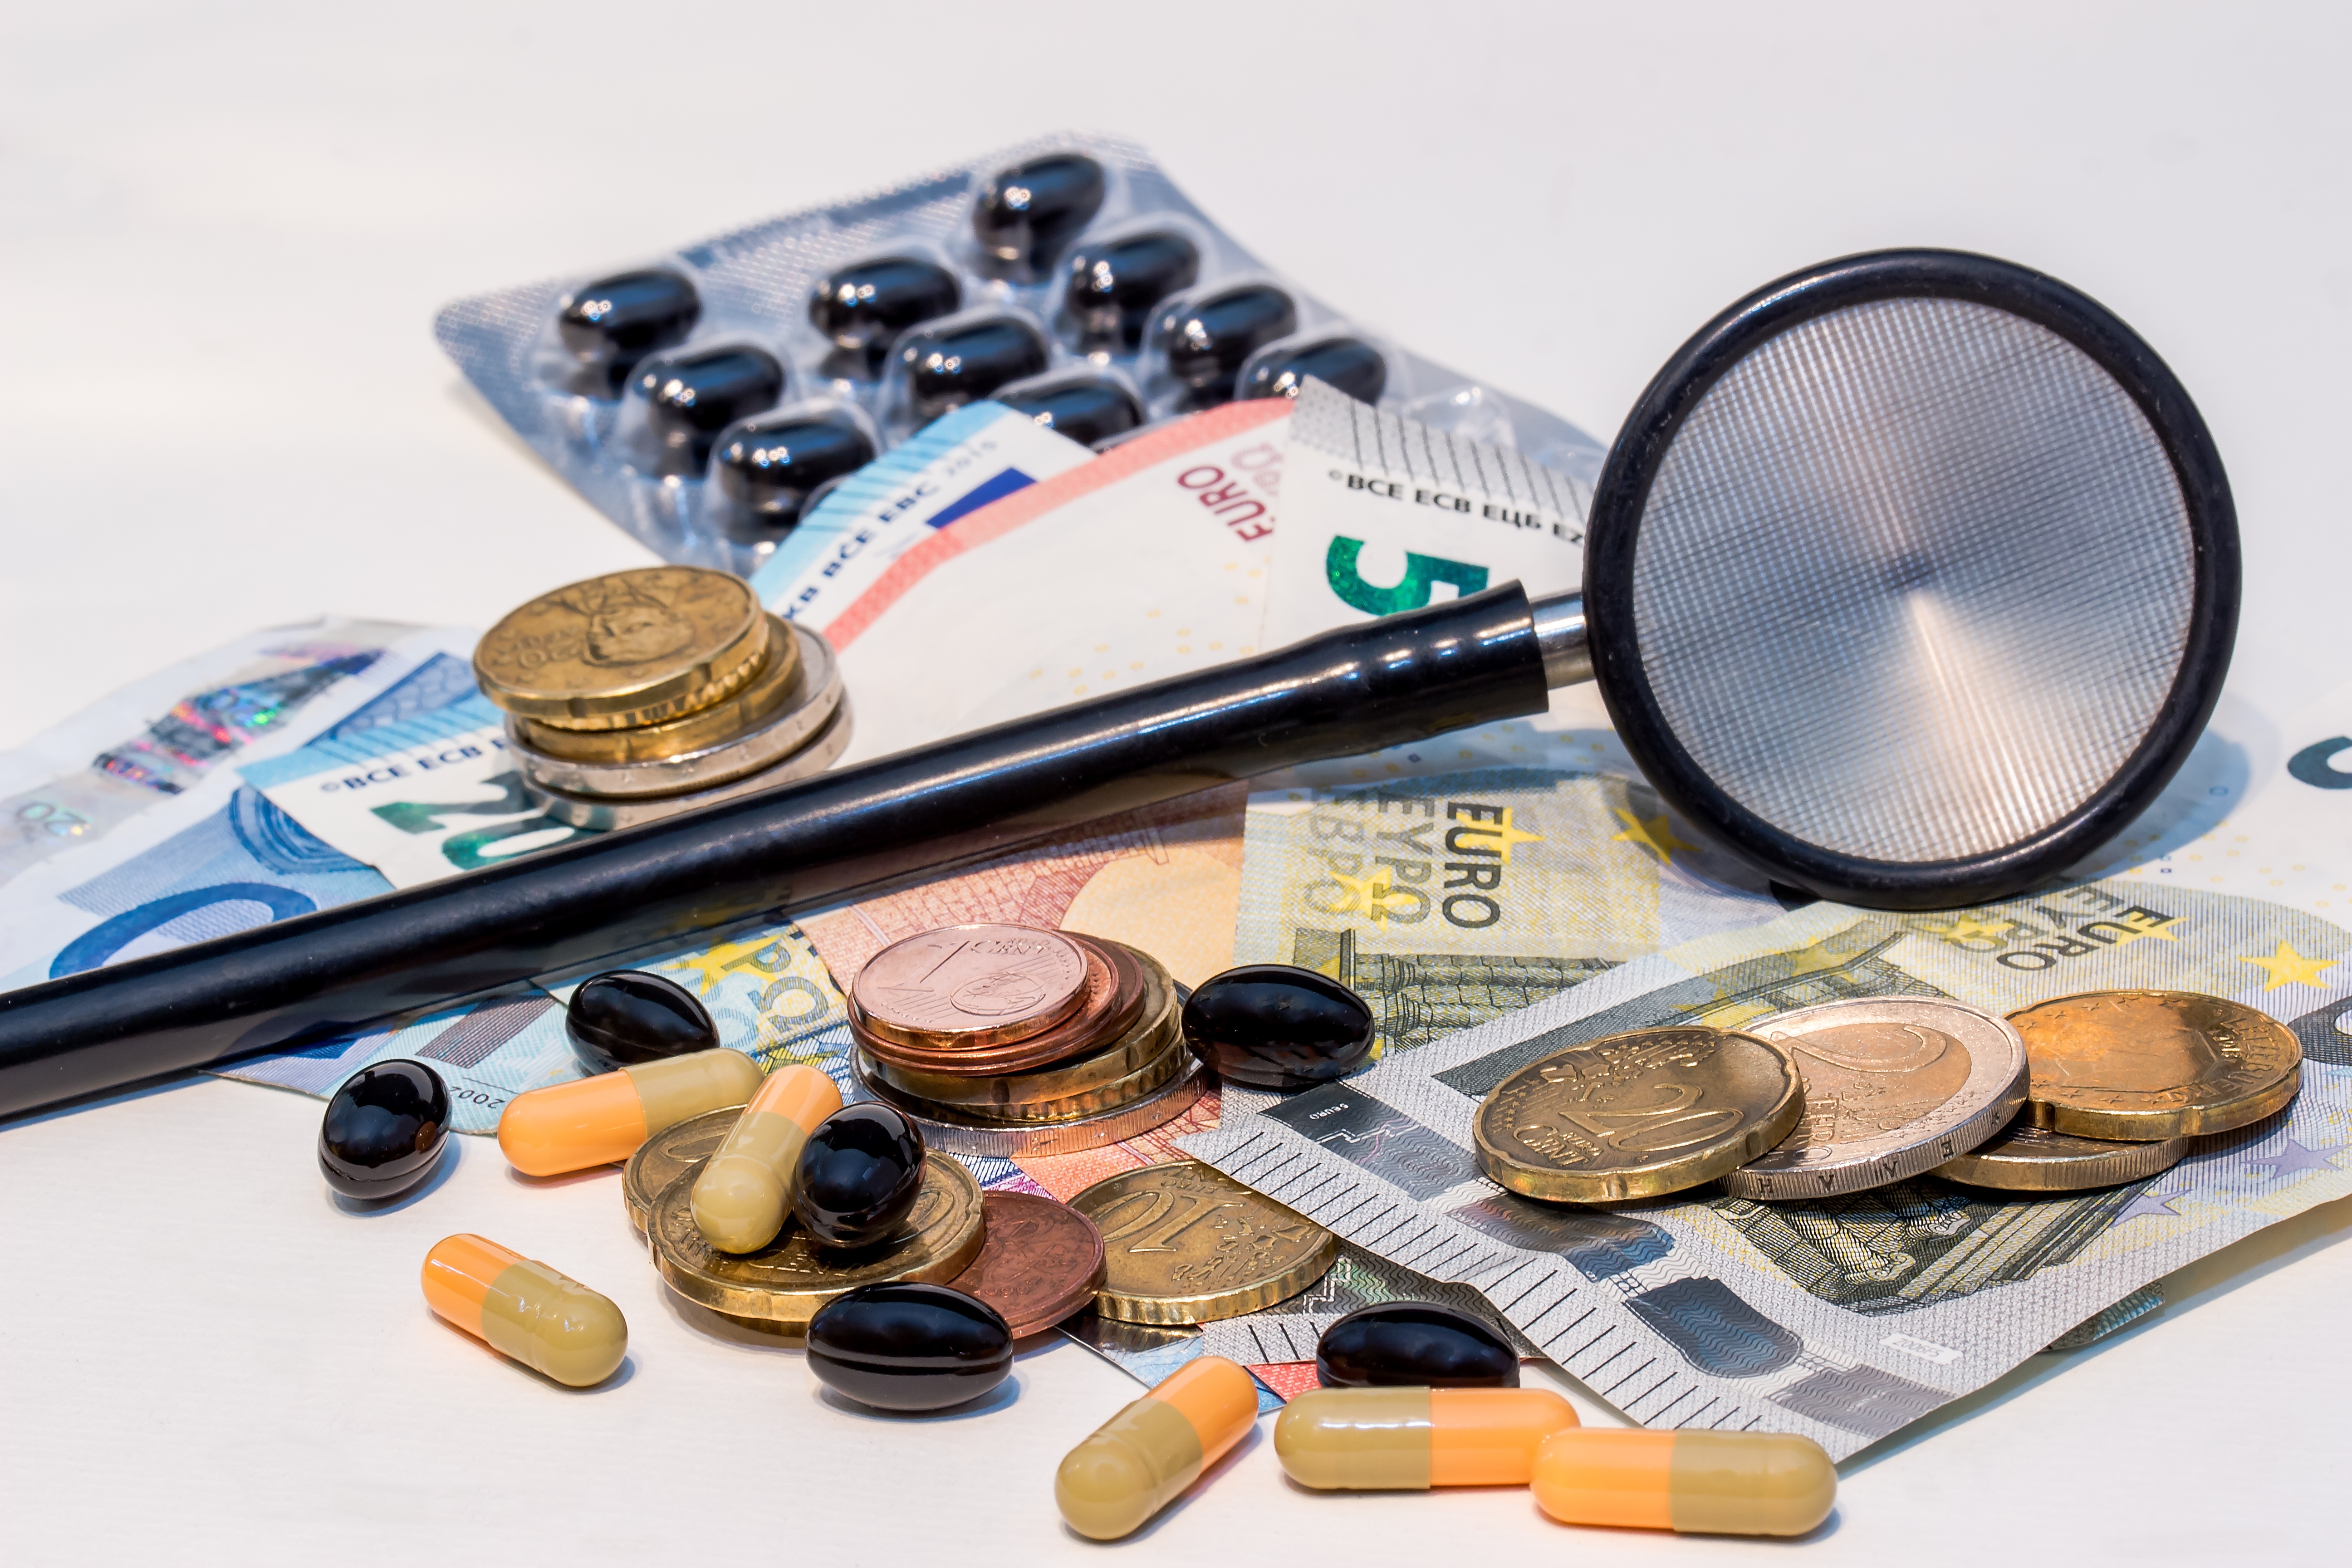
money, brand, capsule, cash, euro, pharmacy, drug, pills, bless you, coins, tablets, medical, cost, healthcare, disease, recover, bank note, stethoscope, hospital costs, medical expenses